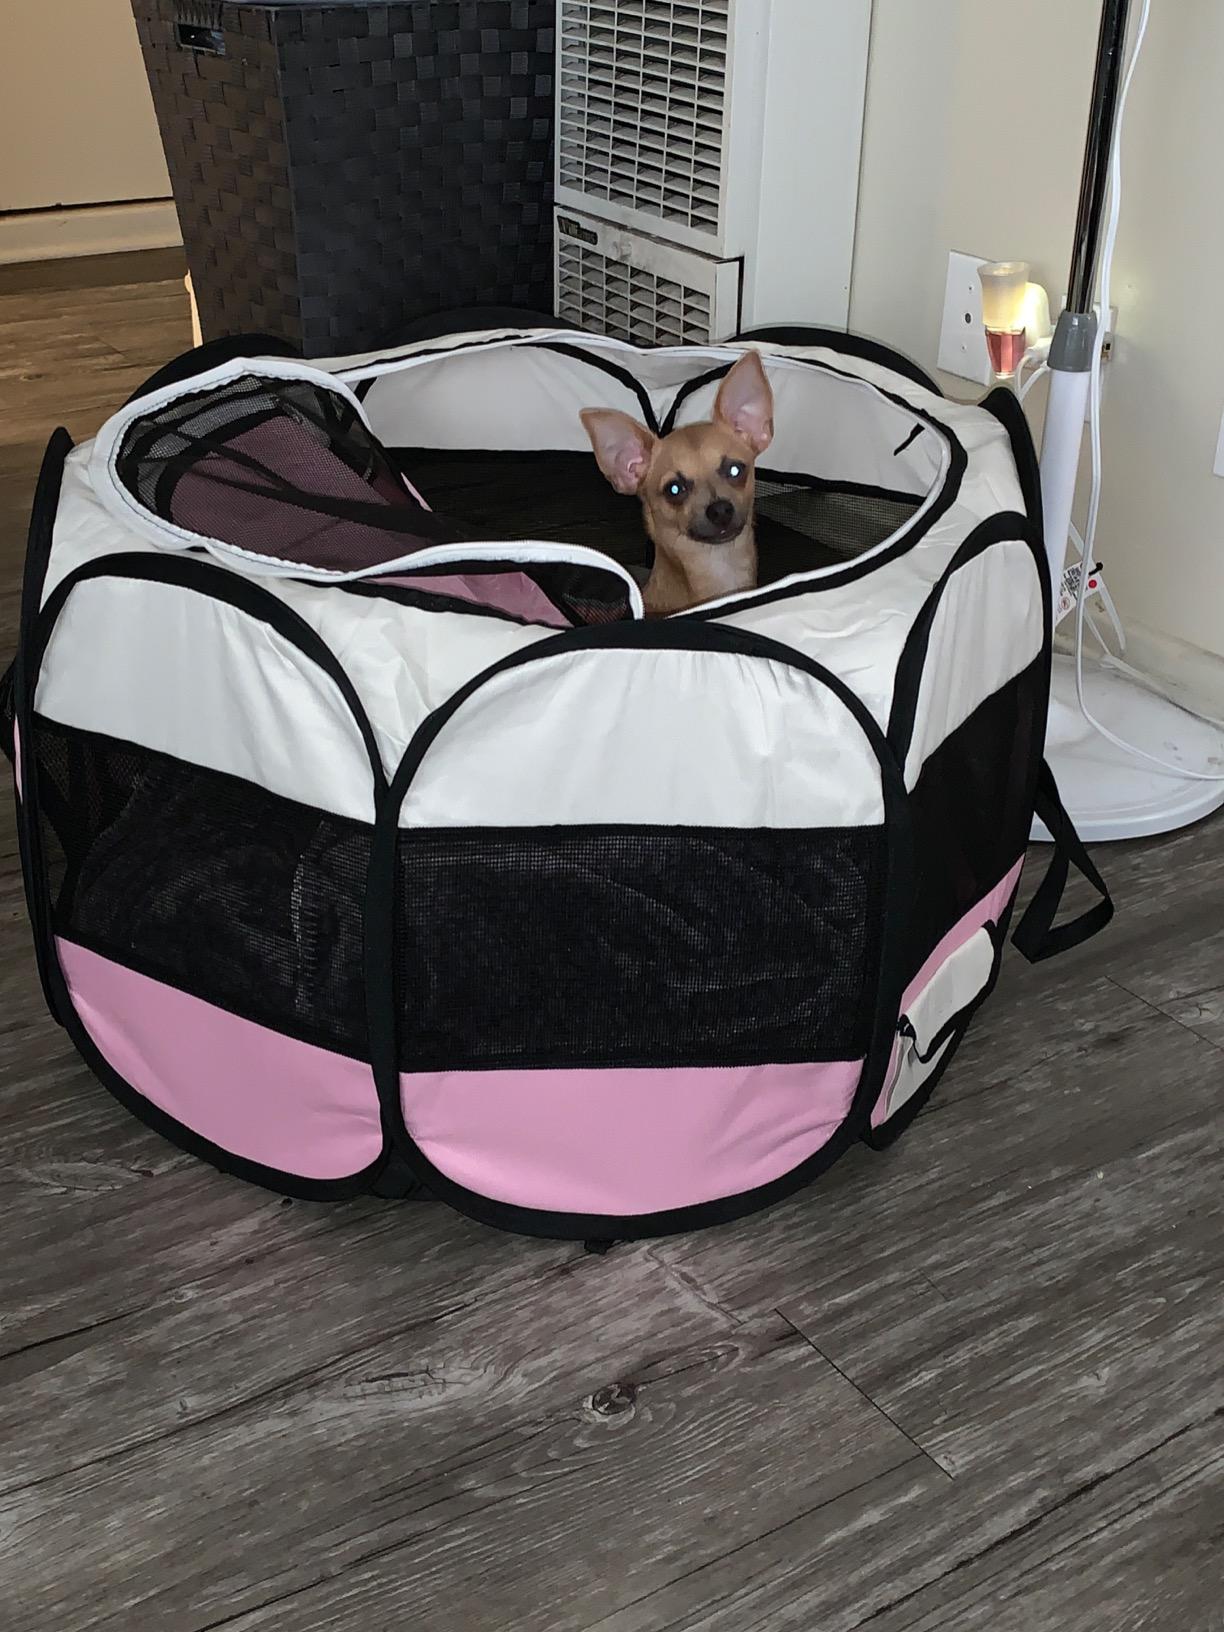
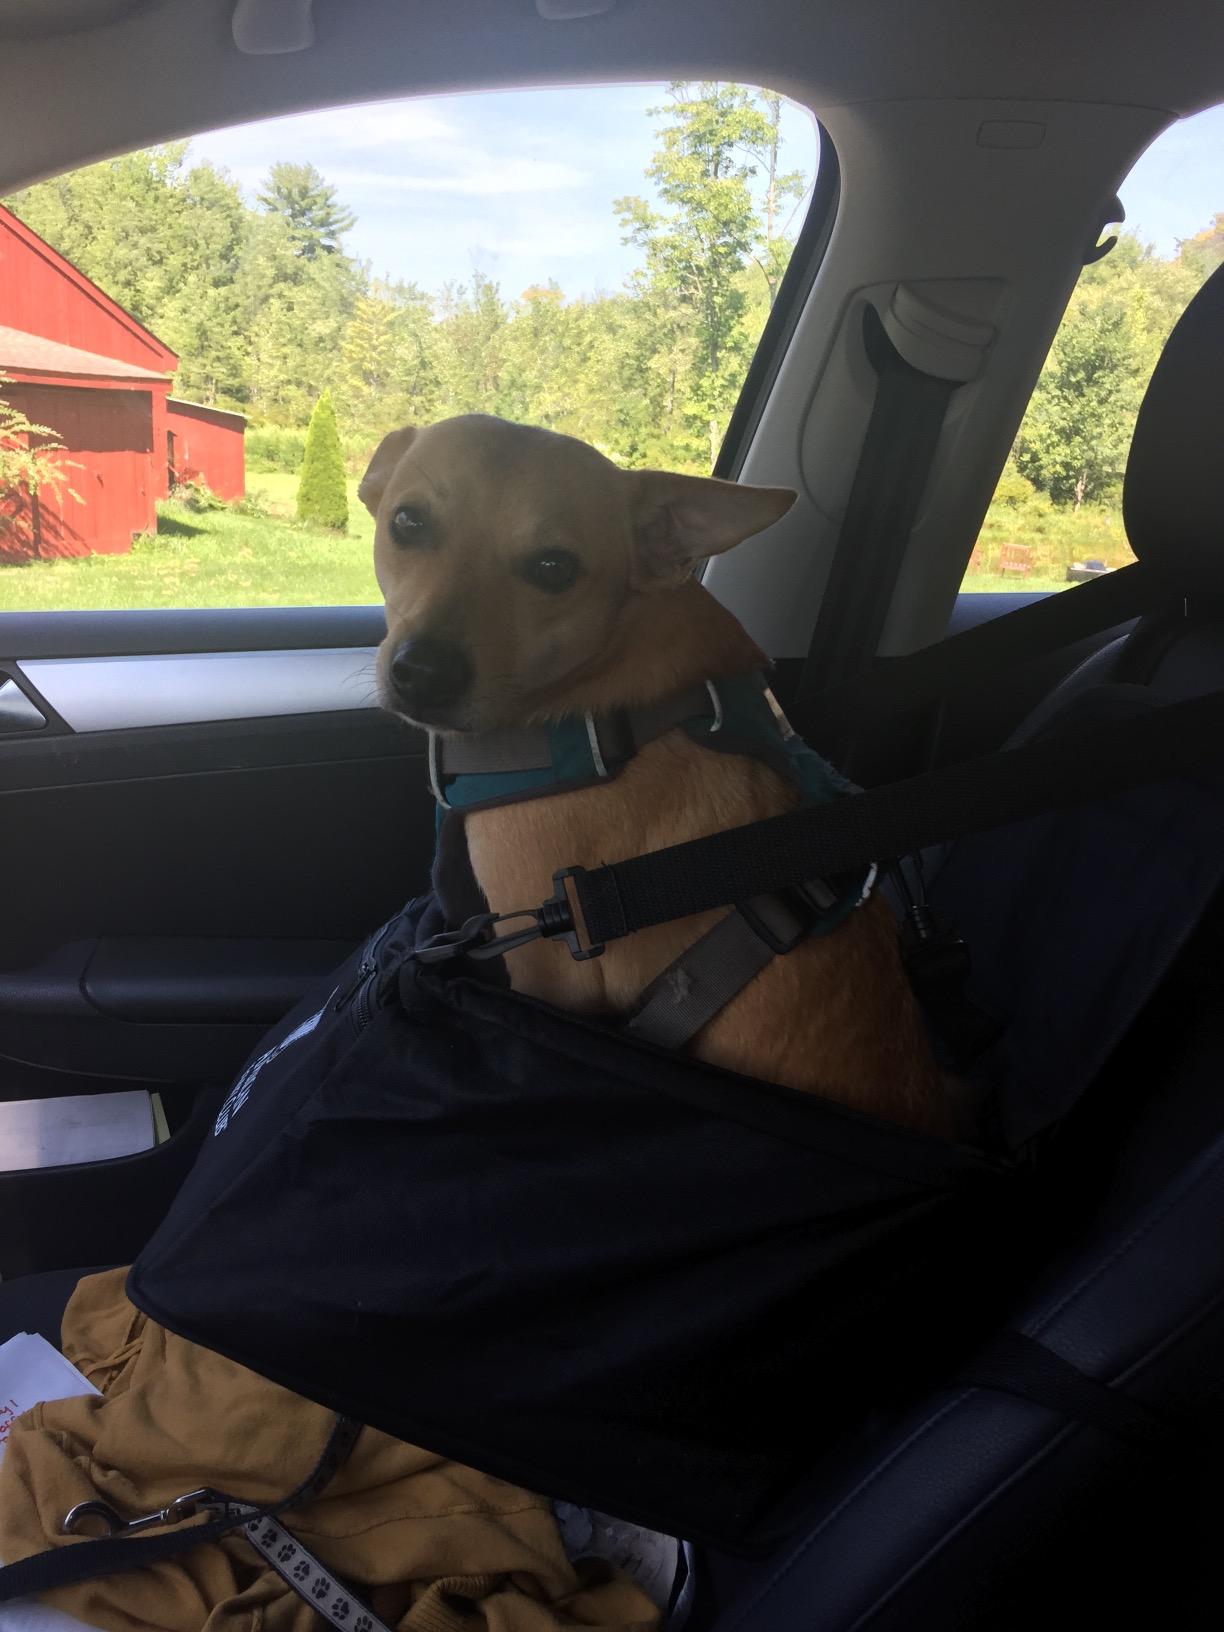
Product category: items_kennel
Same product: no